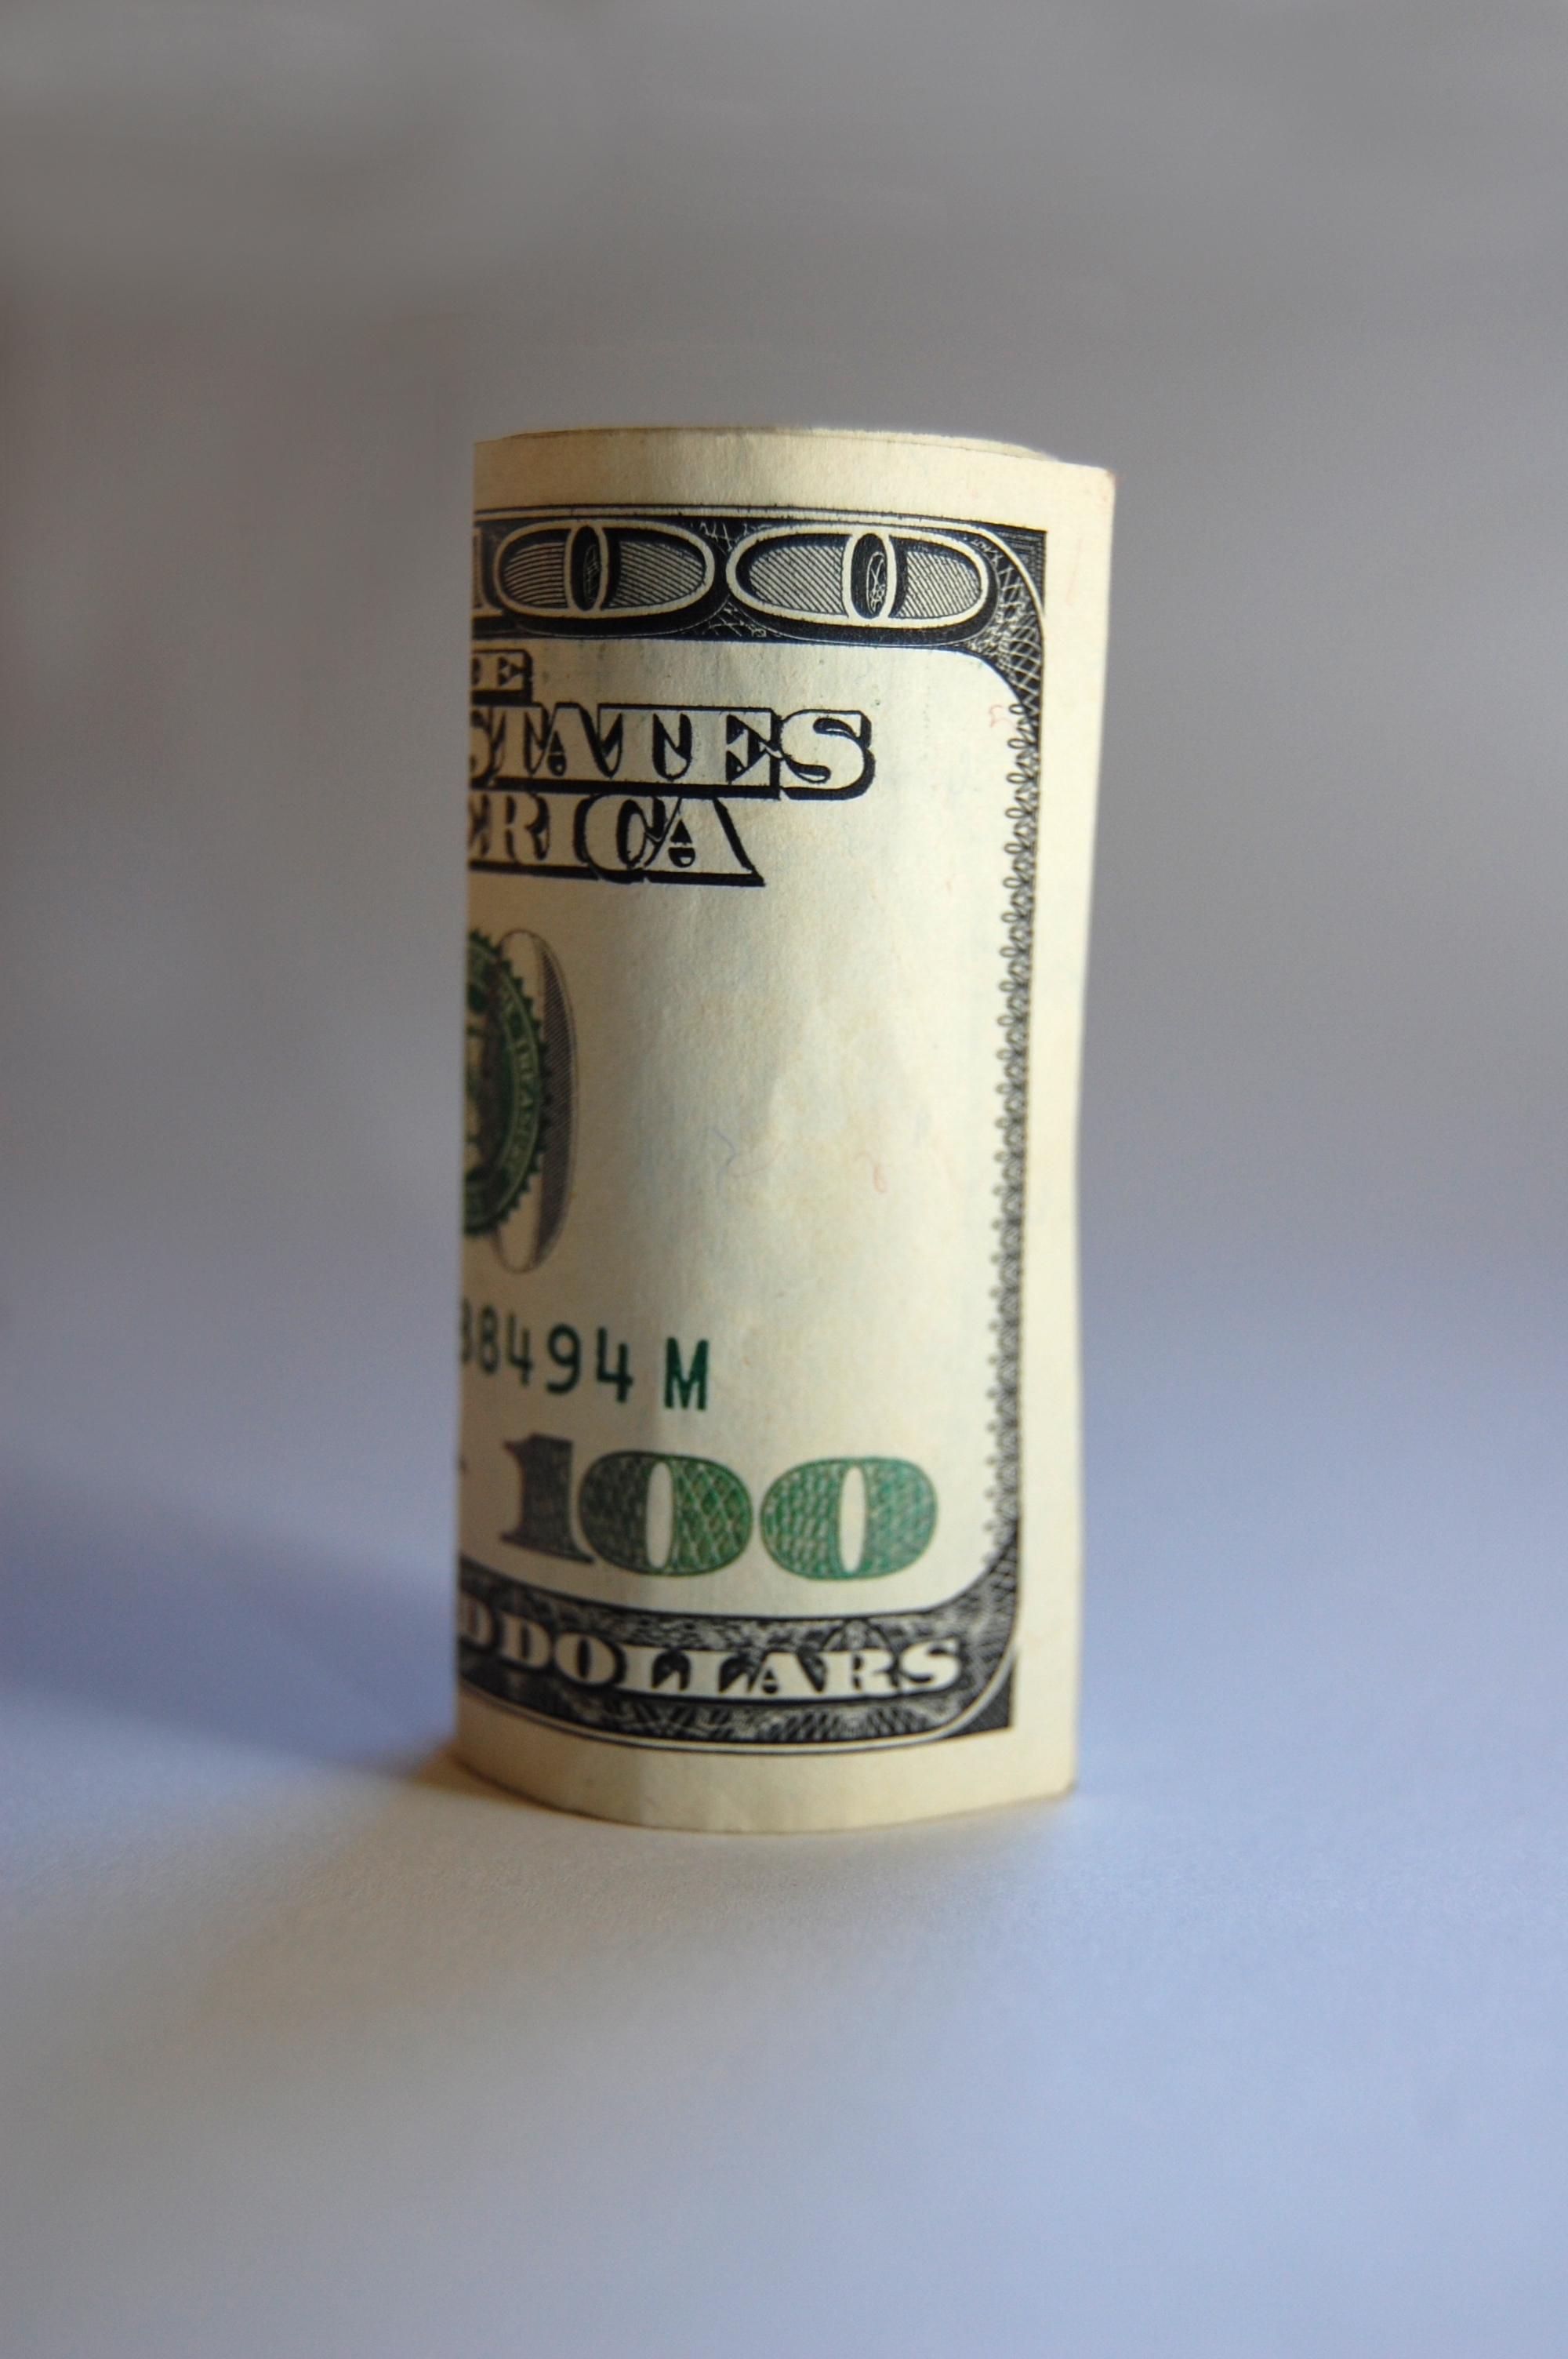
hundred dollars, dollars, money, unemployment, minimum wage, allowance, unemployment benefit, poverty, finance, crisis, unemployed, work, risks, measure, measurement, salary, comparison, prices, expensive, currency, cash, glass bottle